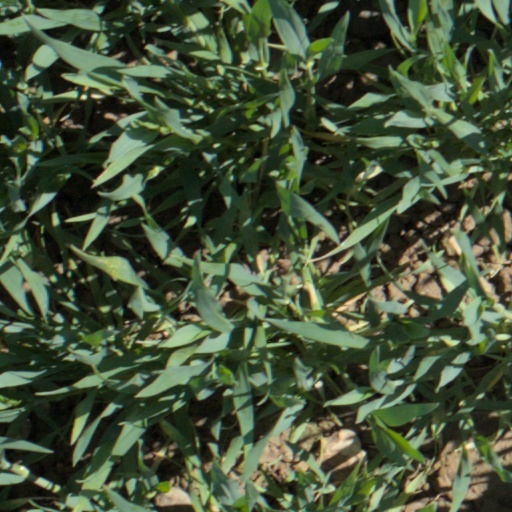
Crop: wheat